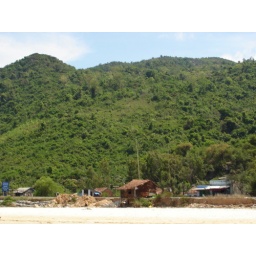
the mountain in front of Dai Lanh beach